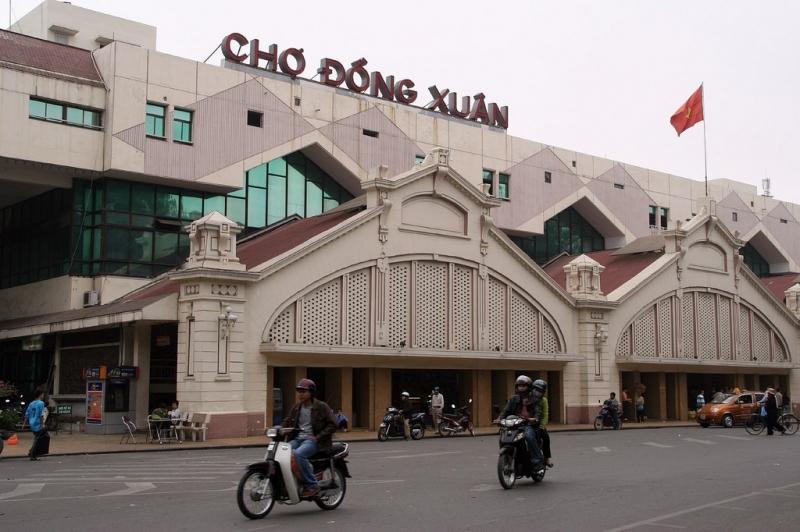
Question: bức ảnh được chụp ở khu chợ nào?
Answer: chợ đồng xuân